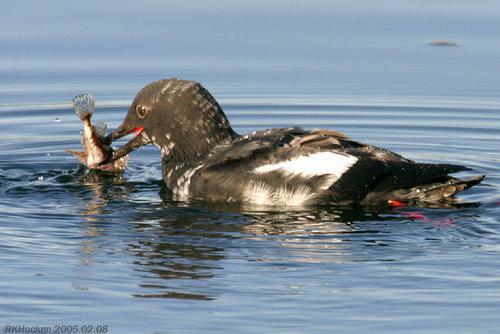
A photo of a pigeon guillemot